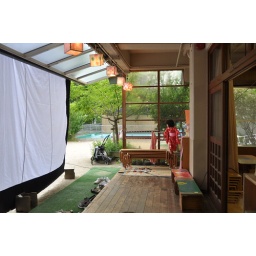
Yui ... you have to be good girl when you dress in the yukata. please!